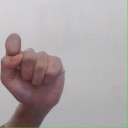
अक्षर: घ